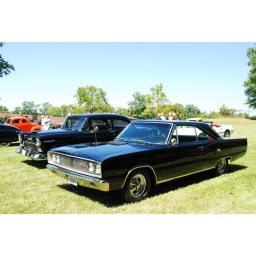
my next door nieghbor had his car buddys drive by for a drive in car show. Very cool!